Grand General (band)

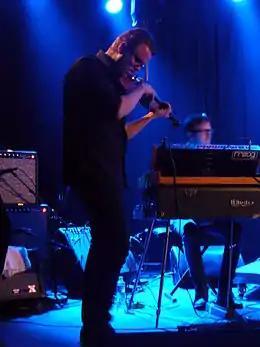
Ola Kvernberg in front, with Erlend Slettevoll and Grand General at Vossajazz 2014.

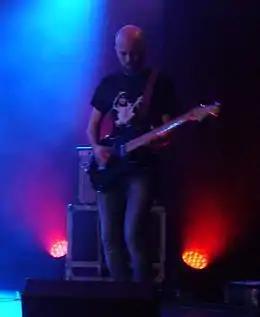
Even Helte Hermansen with Grand General at Vossajazz 2014.

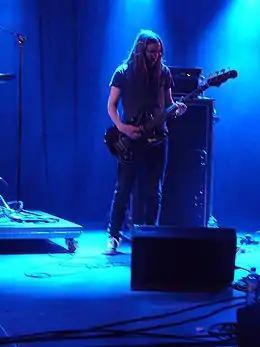
Trond Frønes with Grand General at Vossajazz 2014.

This is another heavy Norwegian fusion quintet becoming Grand General after premiering as the Kenneth Kapstad Group at the Trondheim Jazzfest in 2010. In addition to Kapstad, the band comprises bassist Trond Frønes, a fellow member of the metal band Goat The Head, and contemporary jazz musicians like violinist Ola Kvernberg, pianist Erlend Slettevoll and guitarist Even Helte Hermansen known from the jazz rock band Bushman's Revenge and also a collaborator on the jazz metal album "Blackjazz" by Shining among other collaborations. They released their debut self-titled album "Grand General" in February 2013, consisting of six tracks which could be interpreted as a modern, clearer and more metal approach on music made by Steve Morse of Dixie Dregs or Mahavishnu Orchestra for example.